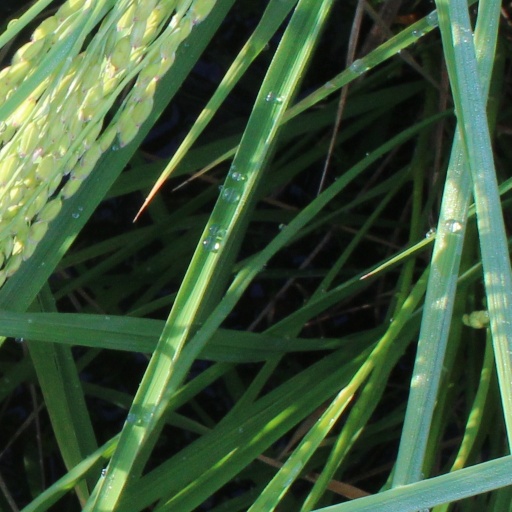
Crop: rice